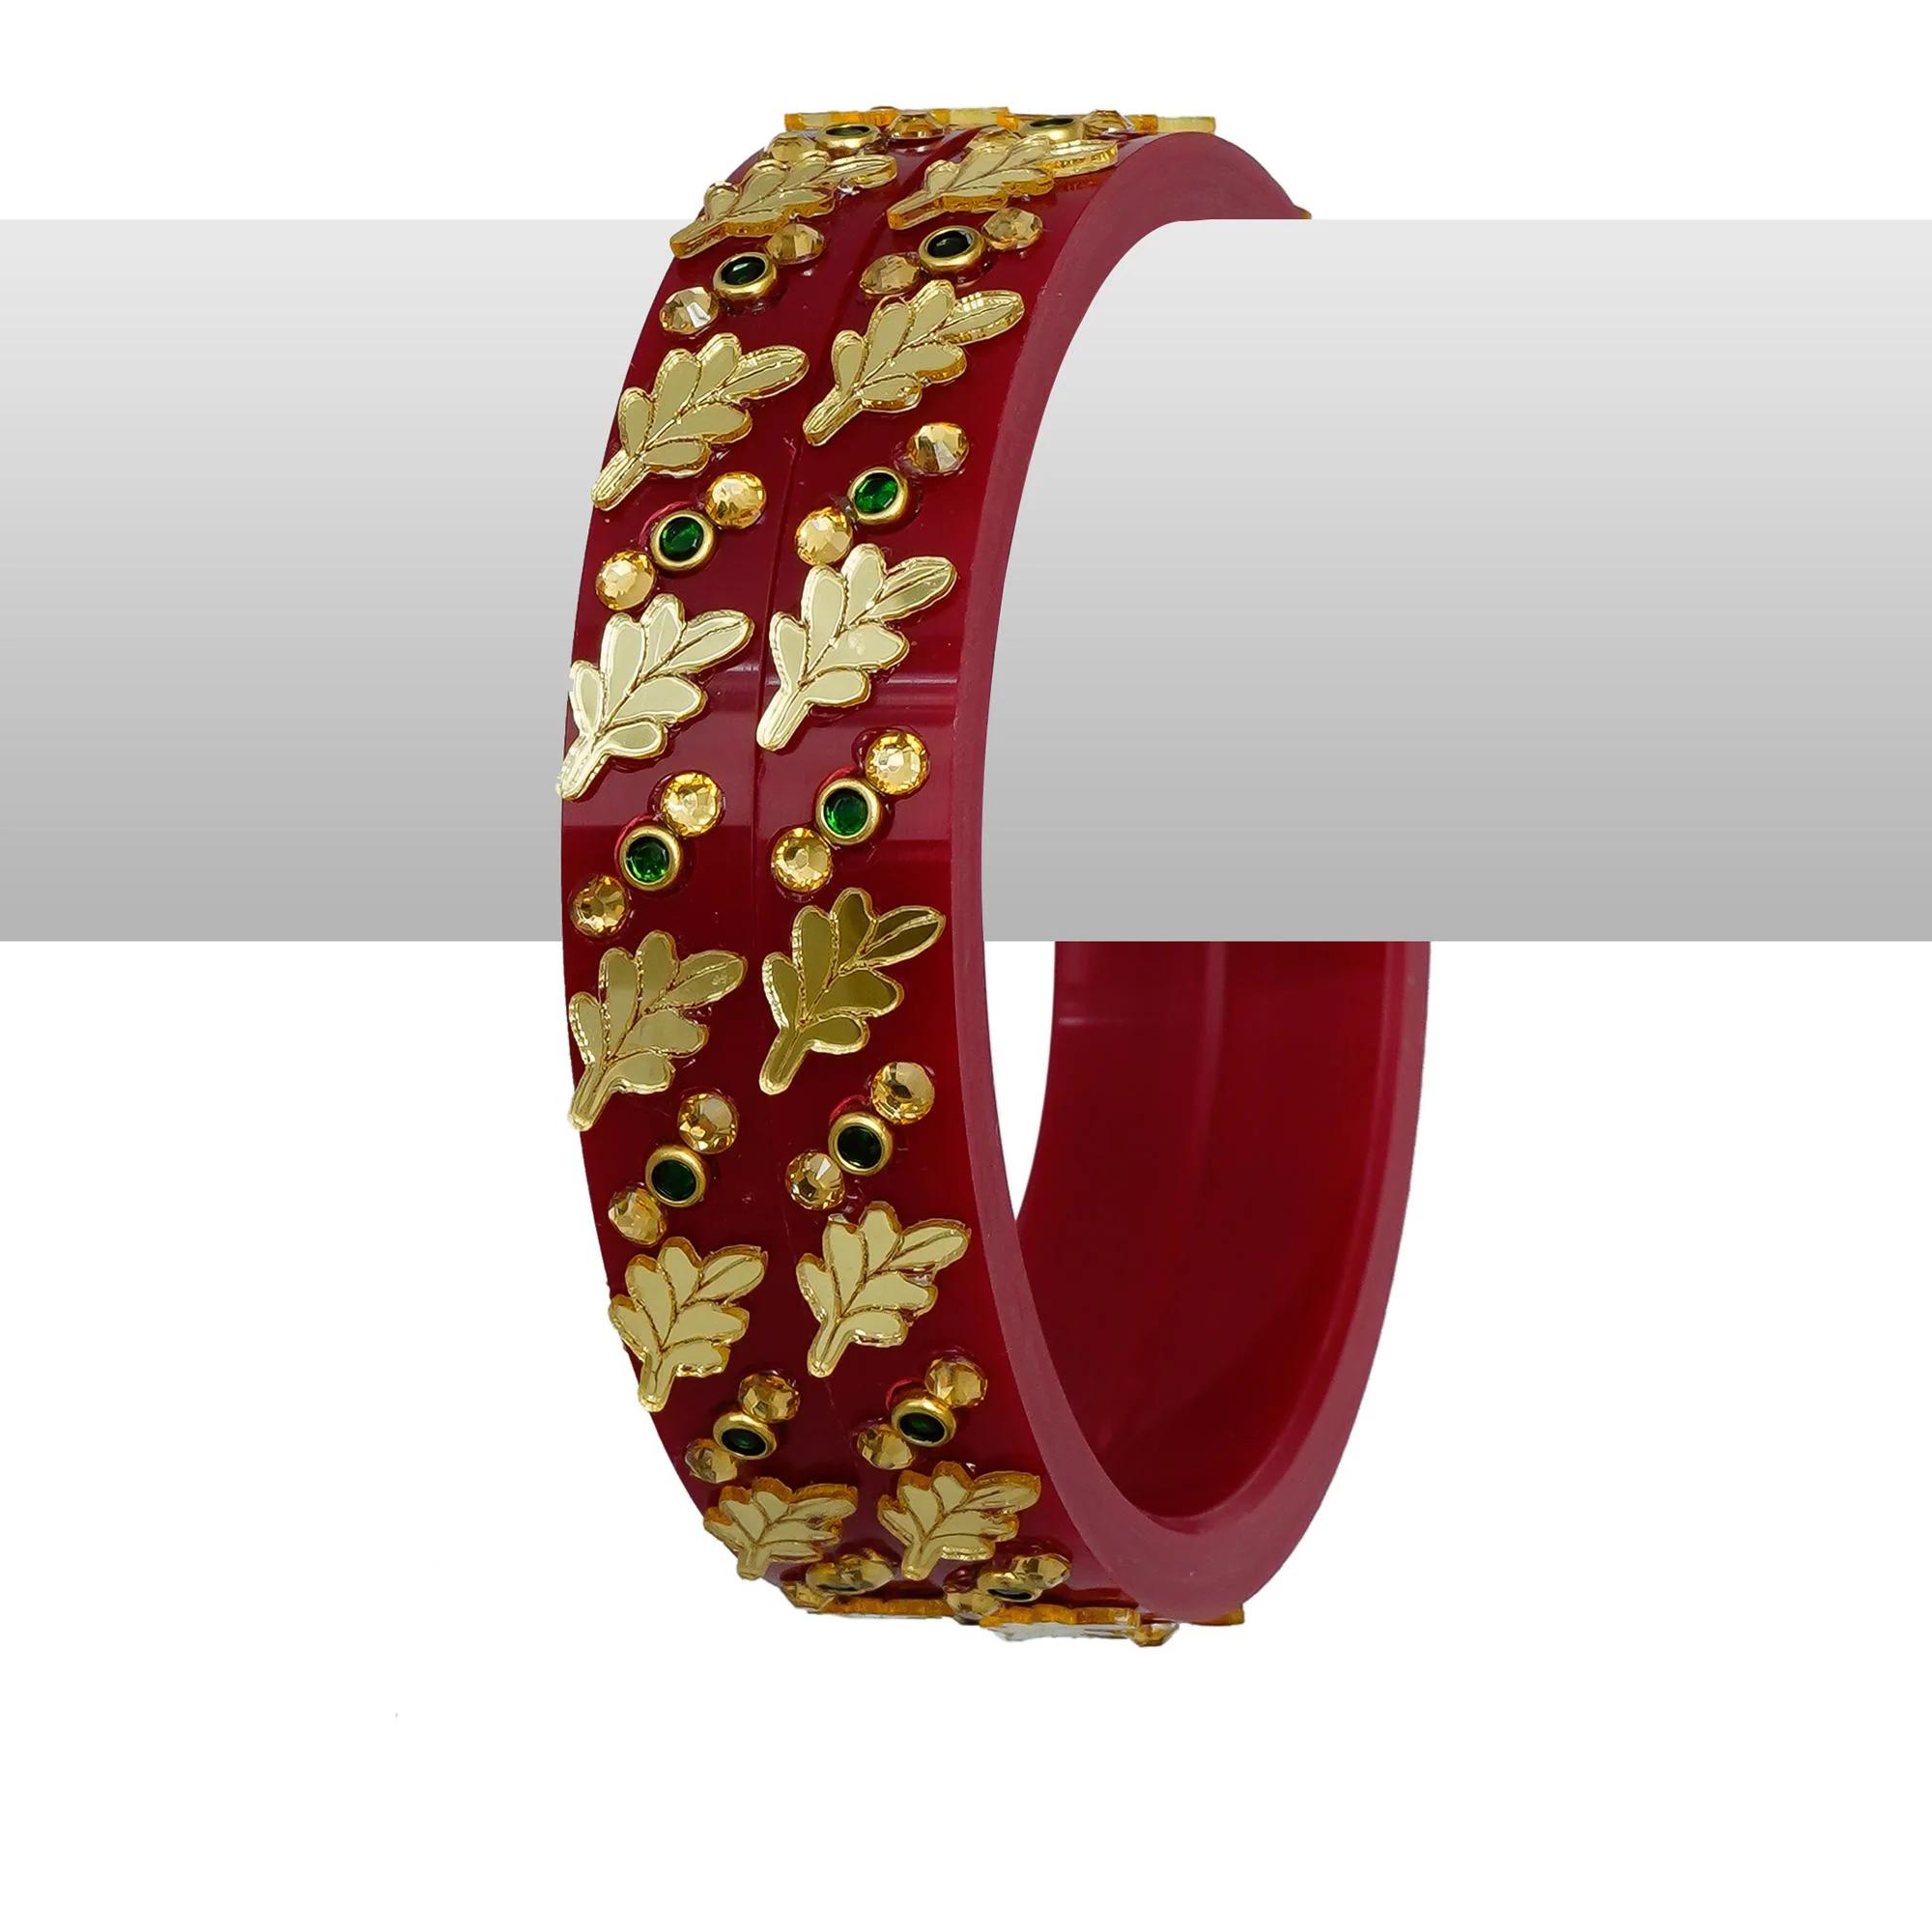
Joyeria Fashions Plastic Bangles Set (Pack of 2 Bangles)
Type: Bracelets & Bangles
Brand: Joyeria Fashions
Price: Rs. 225
Joyeria Fashions presents you long-lasting and ever-shining bangles, Get the beautiful ethnic look with these classic designer bangles, which are durable and does not get black easily even when worn daily, makes it a perfect piece of jewellery that can be worn with your favorite outfit to give it an ultimate glow. Joyeria Fashions presents you long-lasting and ever-shining bangles, Get the beautiful ethnic look with these classic designer bangles, which are durable and does not get black easily even when worn daily, makes it a perfect piece of jewellery that can be worn with your favorite outfit to give it an ultimate glow.
Features: Elegant and Classic Design Gold Bangles for Girls and Women. Comes in Pack of ...........,Type : Set of ....... Bangles, Goldplated, Long Lasting Shining even with daily wear,Intricate design and detailed designing,Ideal to wear at all parties, weddings, goes well with ethnic dress, Perfect gift for your friend